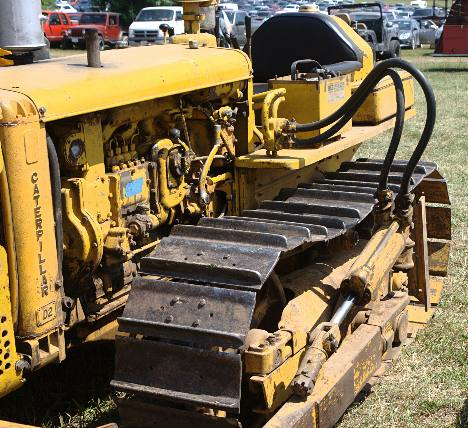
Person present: No